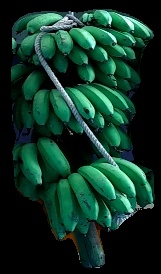
Variety: rasbale
Grade: grade2